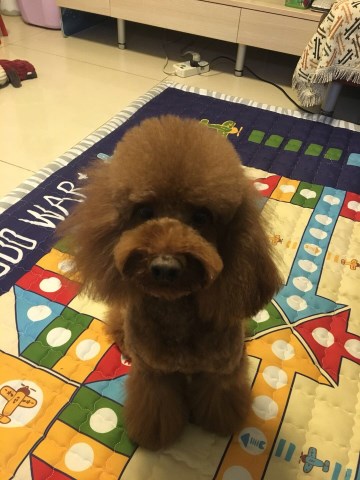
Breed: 7449-n000128-teddy